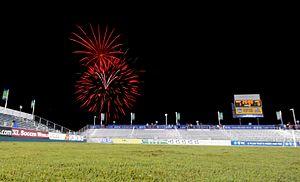
Le Sahlen’s Stadium at WakeMed Soccer Park, dit Sahlen’s Stadium, est un stade de soccer de 10 000 places situé à Cary dans l'État de Caroline du Nord. Il est inauguré en 2002. Les clubs résidents sont les franchises de la North Carolina FC, et du Courage de la Caroline du Nord.